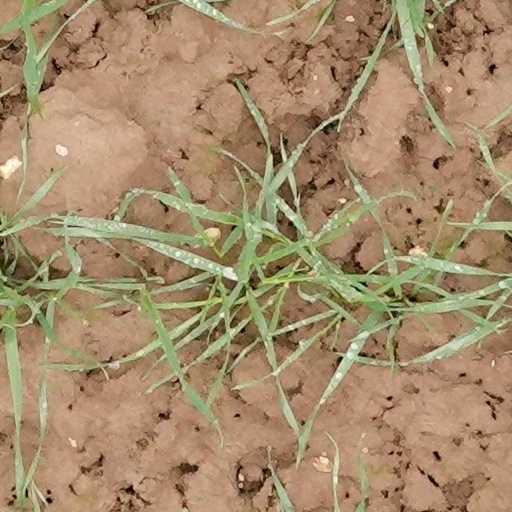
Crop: wheat